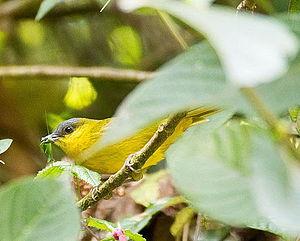
Le Tangara à calotte grise est une espèce de passereau appartenant à la famille des Thraupidae.